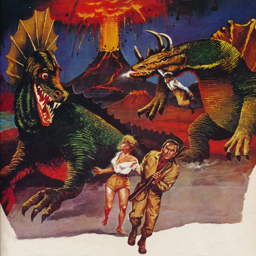
it was only a matter of time before dinosaurs would make an appearance on my blog .